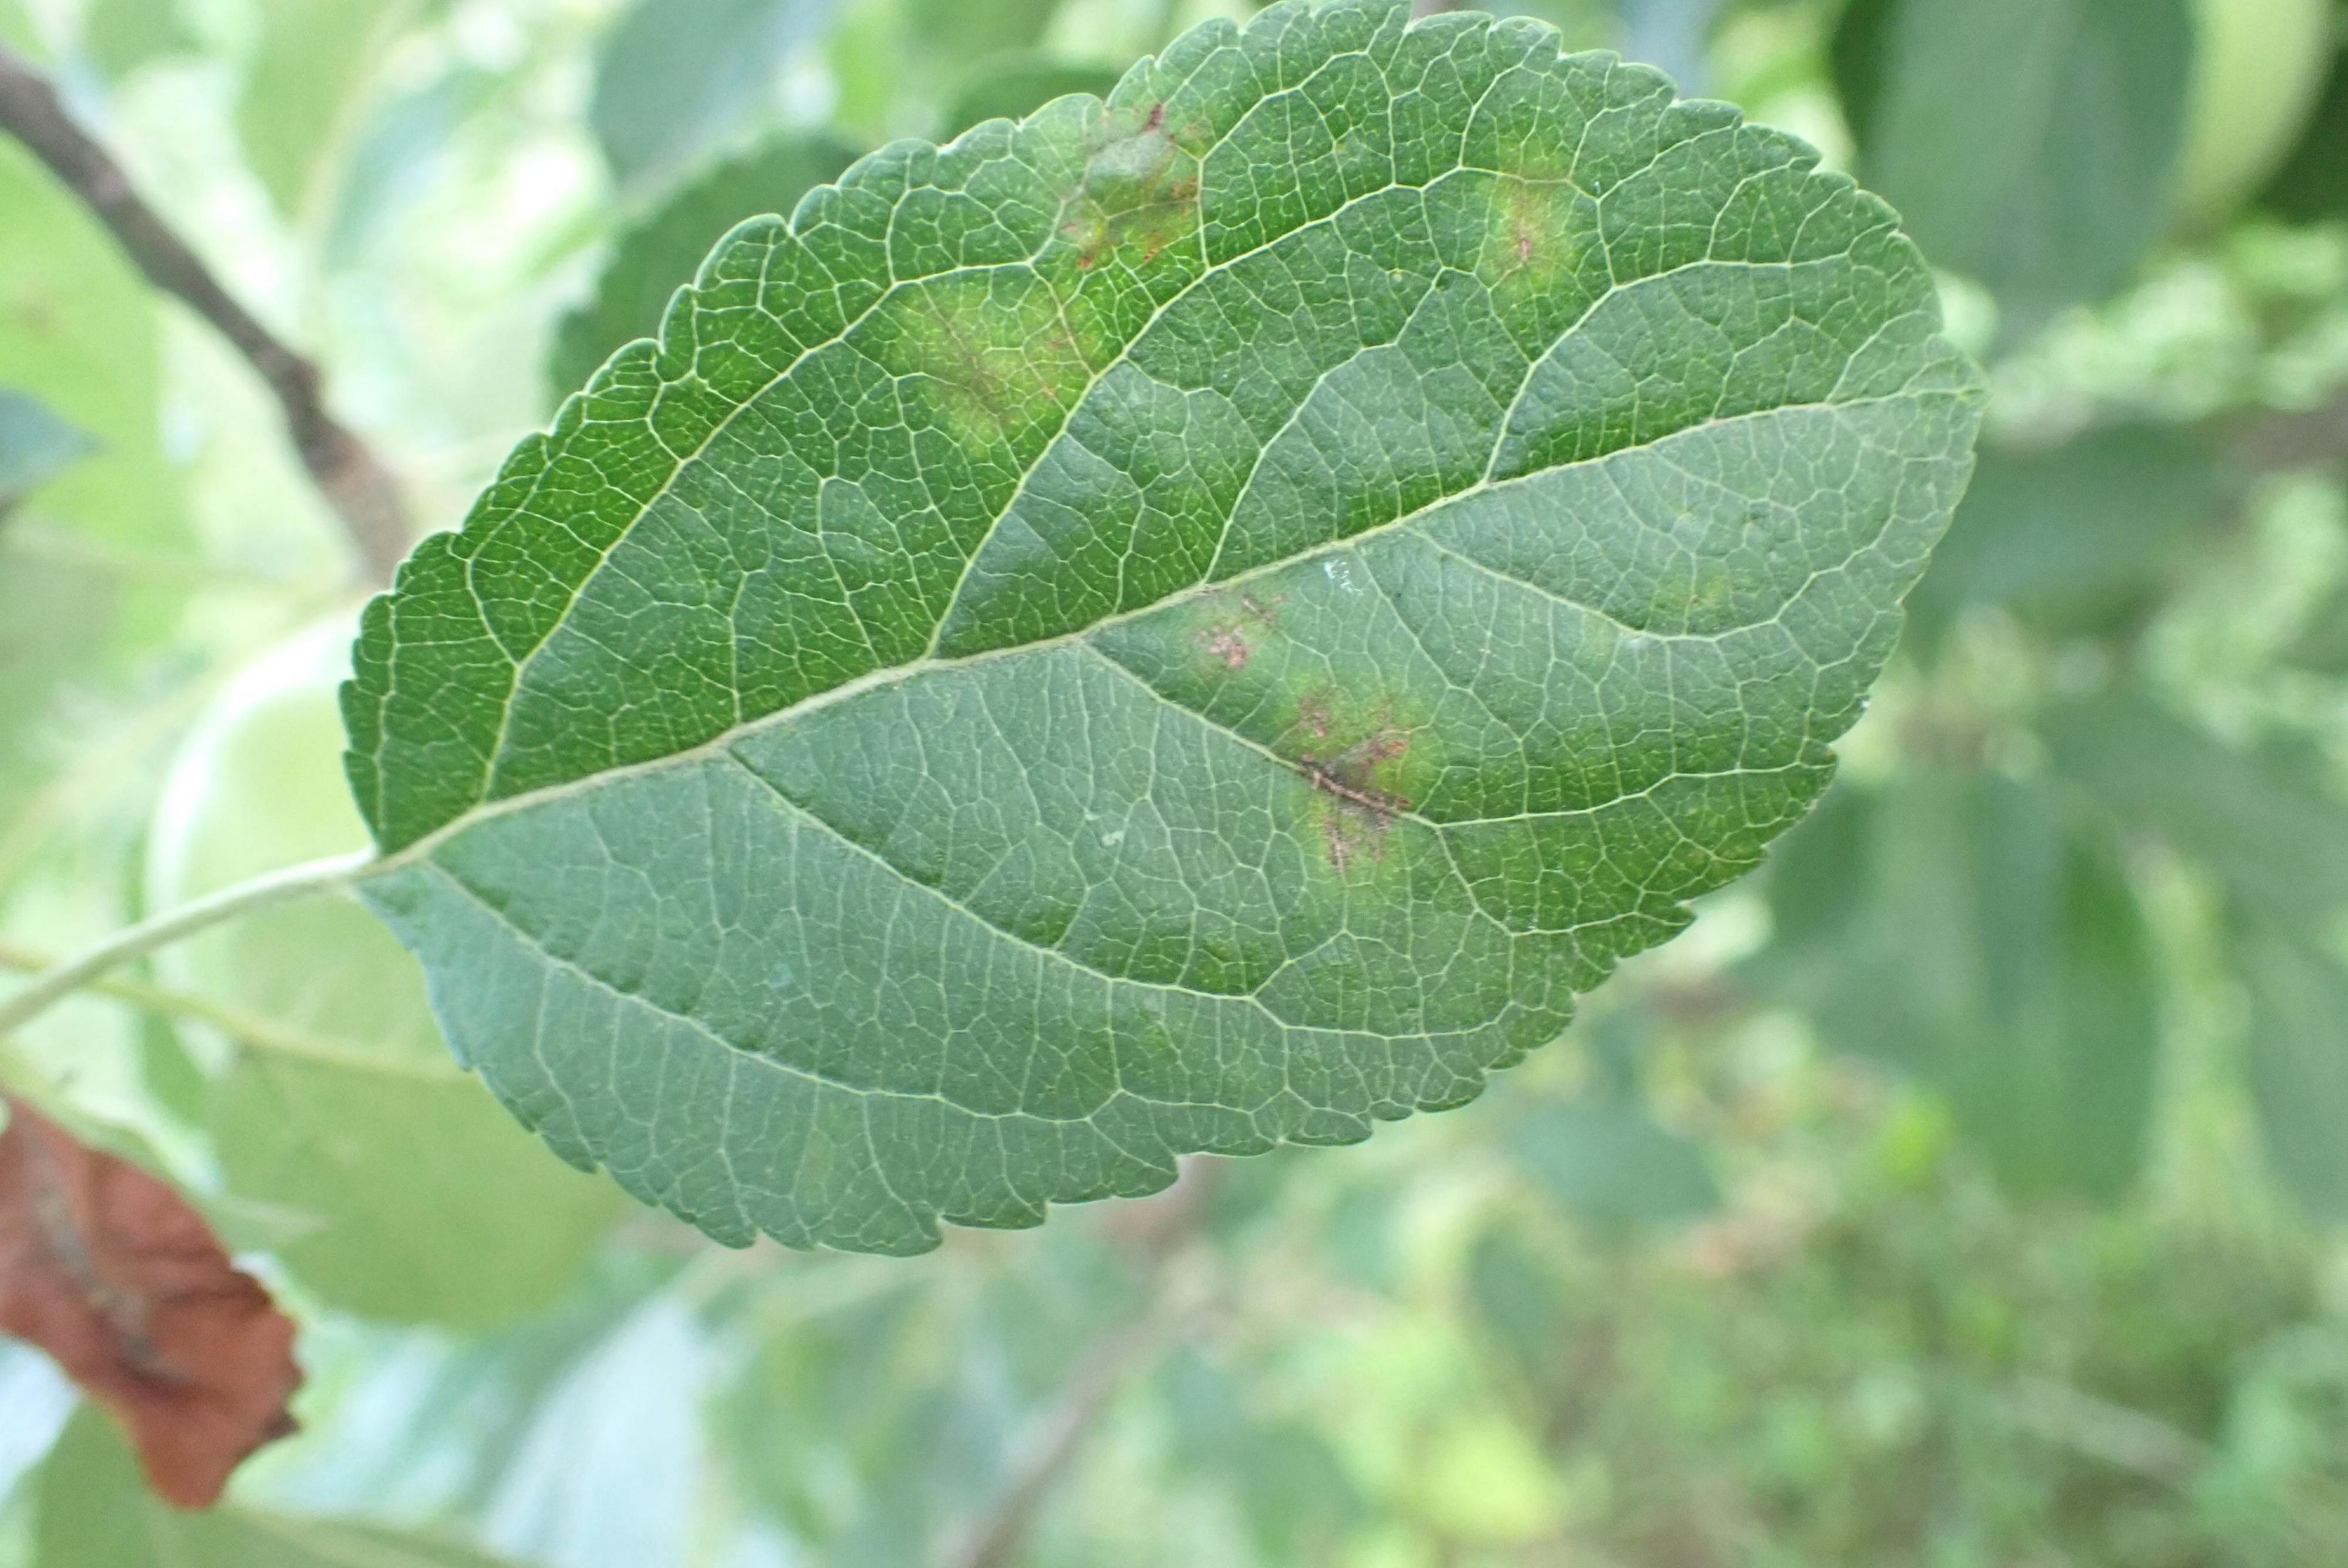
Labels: scab